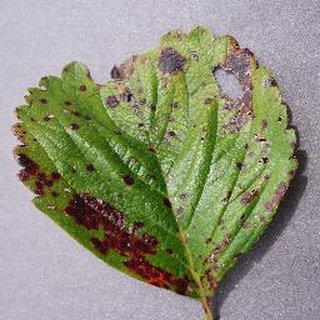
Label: strawberry_leaf_scorch